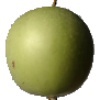
Label: Apple Granny Smith 1